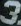
Number: 3